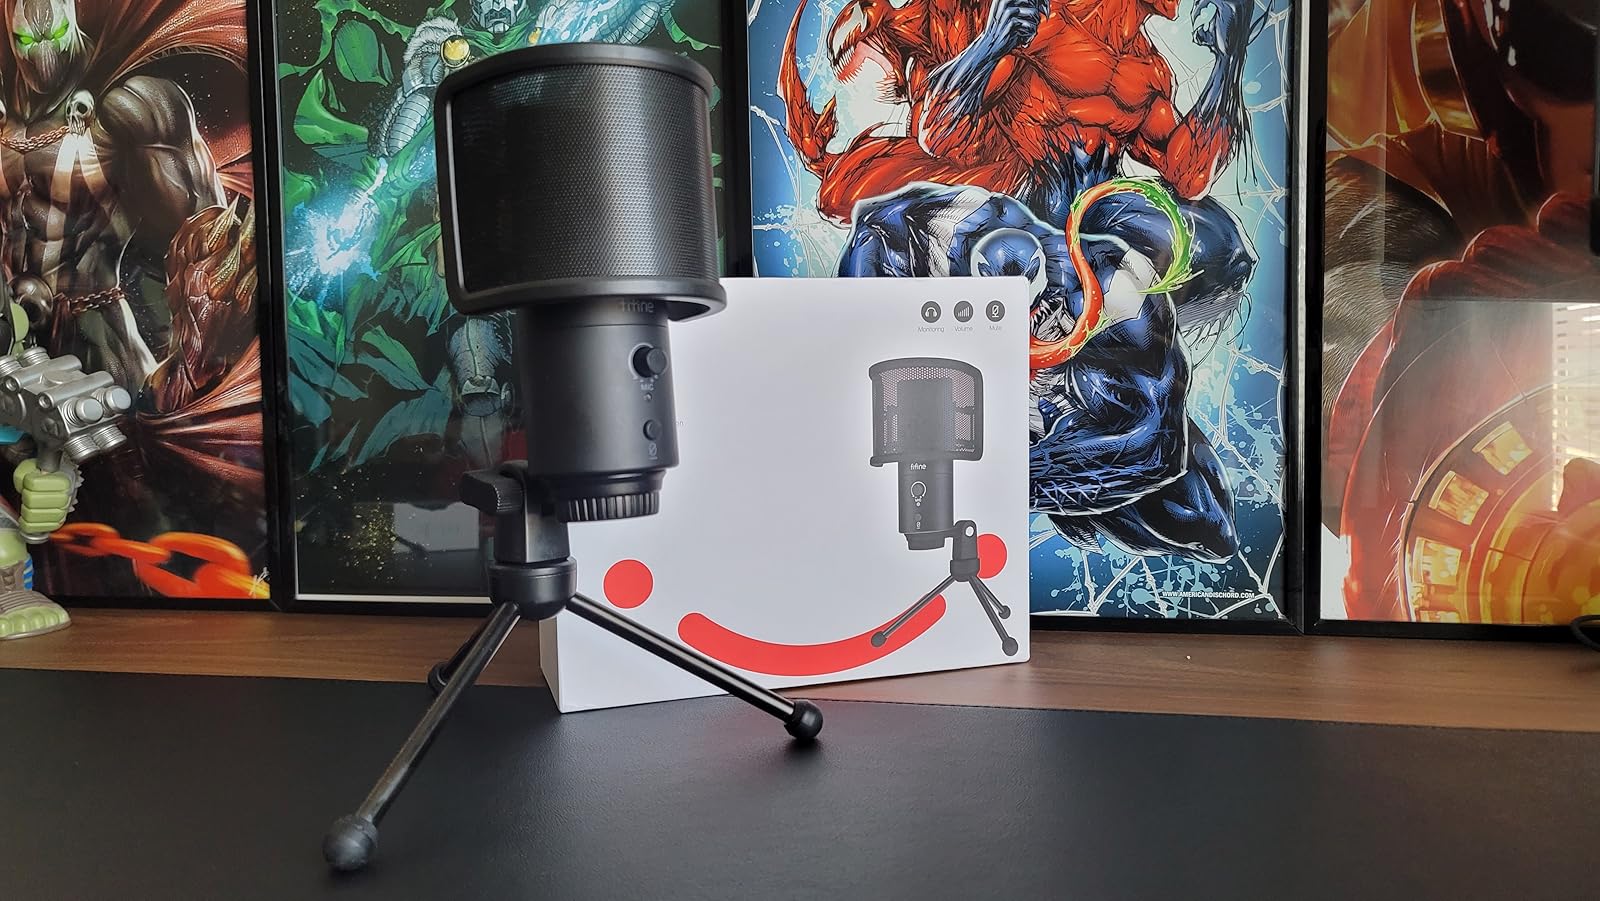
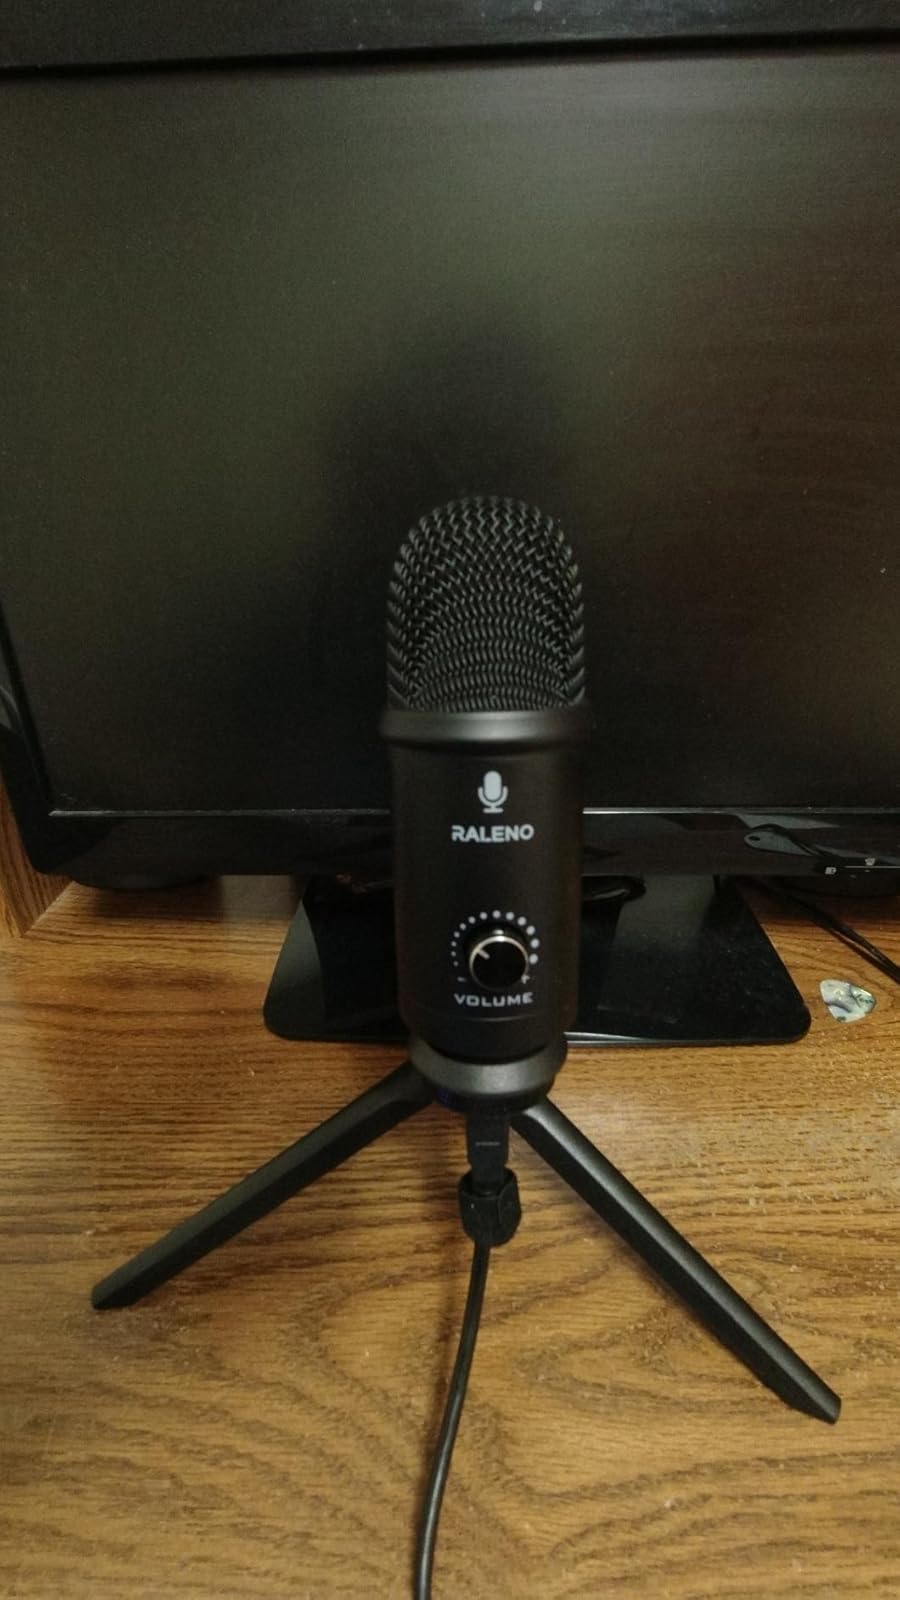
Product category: microphone
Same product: no